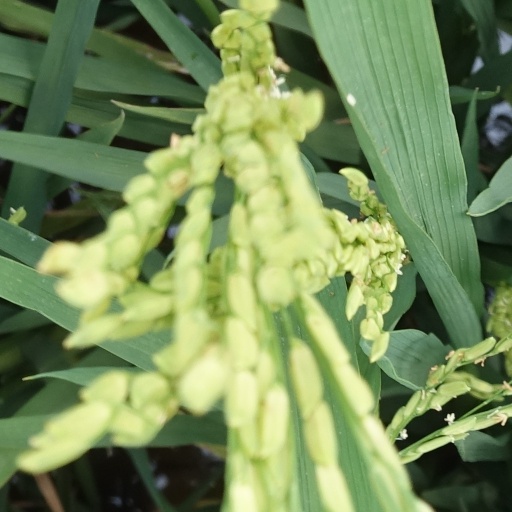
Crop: rice